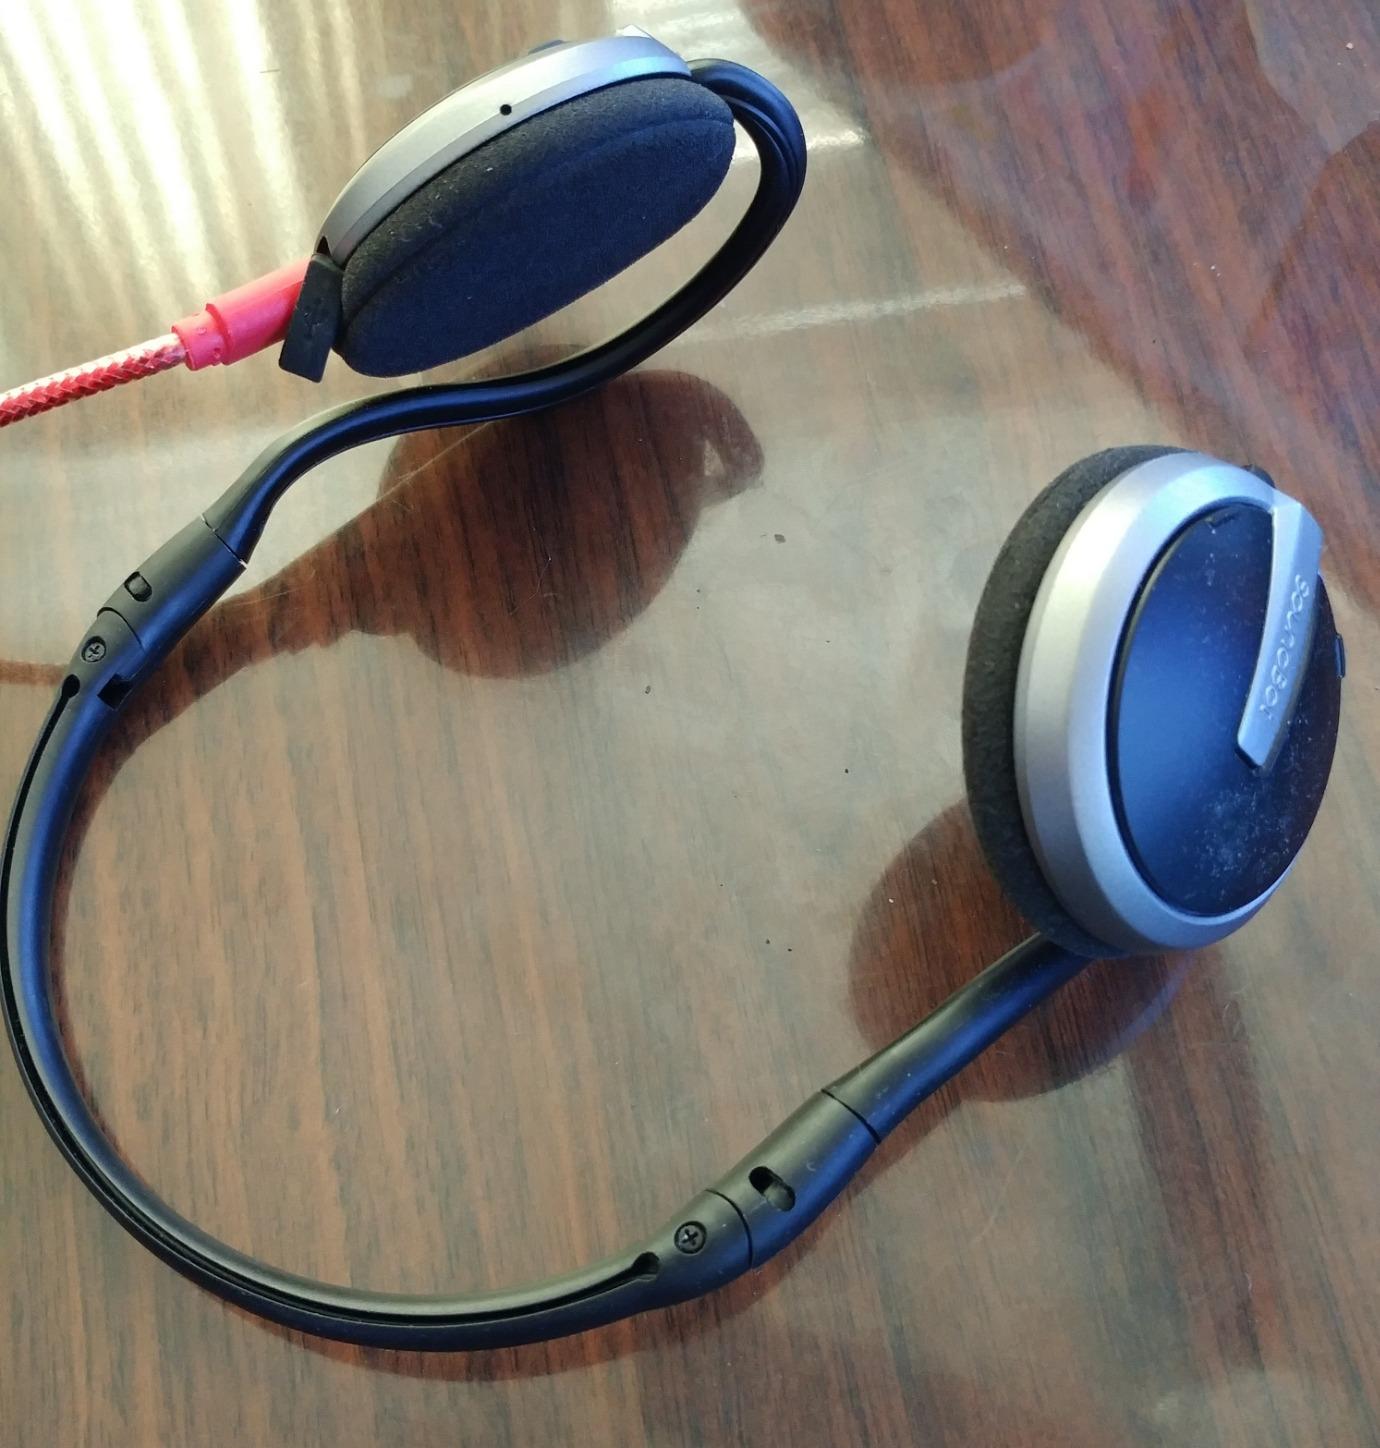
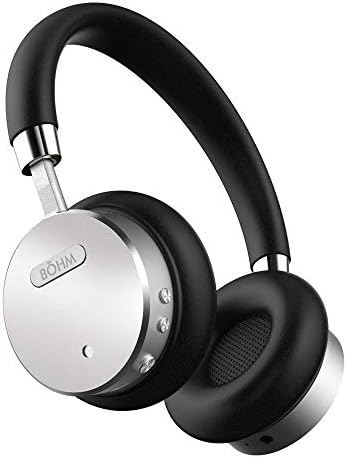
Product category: headphones
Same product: no